Zürich Hauptbahnhof

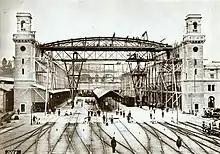
Construction of the train shed in 1870.

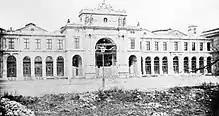
Photo of the new Bahnhof in 1871.

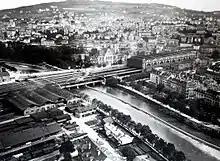
The Hauptbahnhof in a photo by Eduard Spelterini, ca. 1907.

In 1871, the replacement station building opened, to a design by architect Jakob Friedrich Wanner. Its main entrance is a triumphal arch facing the end of the then newly built Bahnhofstrasse. In front of the arch stands a monument to the railway pioneer Alfred Escher. The magnificent sandstone neo-Renaissance building features richly decorated lobbies and atriums, restaurants and halls. Originally housed inside it was the headquarters of the Schweizerische Nordostbahn (NOB). The train shed, spanned by iron trusses, initially covered six tracks.